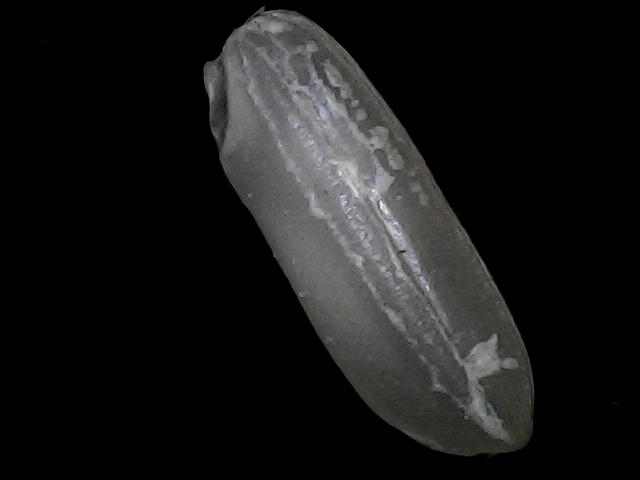
Rice variety: BRRI74